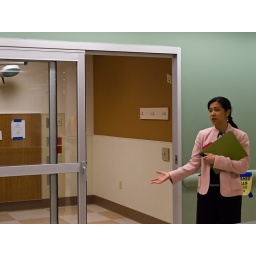
Treatment rooms are fronted by large sliding doors and windows